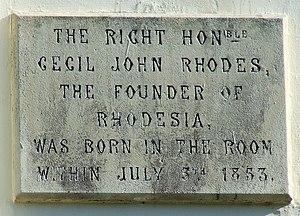
Bishop's Stortford est une ville dans le Hertfordshire en Angleterre, il est situé dans le district de East Hertfordshire. Située à 18.7 kilomètres de Hertford. Sa population est de 35 325 habitants. Dans Domesday Book de 1086, il a été énuméré comme Storteford.